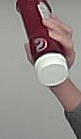
Product: heinz_ketchup